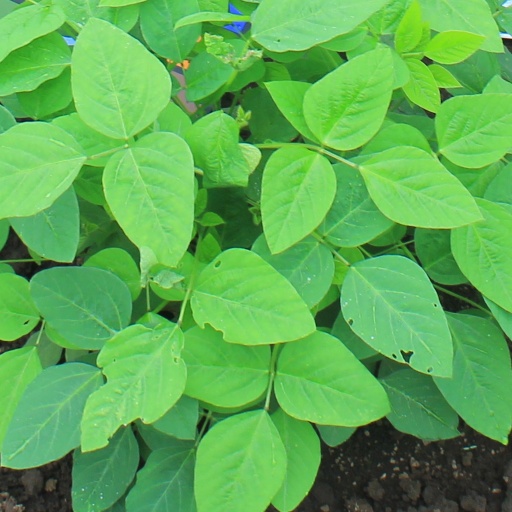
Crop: soybean